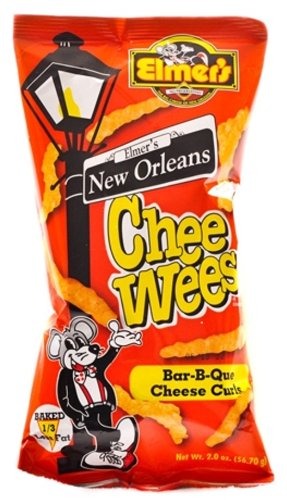
Item Name: Elmer's New Orleans Chee Wees - Barbeque (2oz/1Bag)
Bullet Point 1: Baked 1/3 Less Fat
Bullet Point 2: No Preservatives
Bullet Point 3: The Big Cheese Of New Orleans
Bullet Point 4: Since 1946
Bullet Point 5: Made in New Orleans
Product Description: 4 Bags of delicious New Orleans Elmer's BBQ Chips
Value: 48.0
Unit: Ounce

Price: 17.19